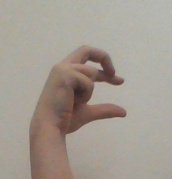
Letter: thal